Fauteuil

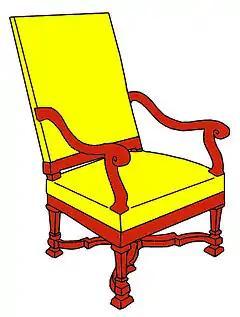
A fauteuil (elbow chair)

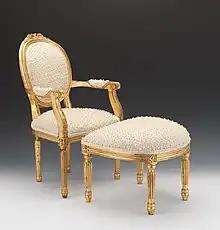
A Louis XVI-style fauteuil gold foiled chair with faux pearls and ottoman

A fauteuil is a style of open-armchair with a primarily exposed wooden frame originating in France during the early 17th century. A "fauteuil" is made of wood and frequently with carved relief ornament. It is typically upholstered on the seat, the seat back and on the arms ("manchettes"). Some "fauteuils" have a valenced front seat rail which is padding that extends slightly over the apron. The exposed wooden elements are often gilded or otherwise painted.